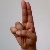
The image shows a hand gesture representing the letter 'U' in Indian Sign Language.